Church of St Andrew, Cold Aston

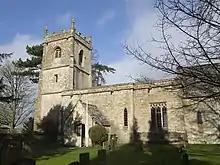

The Anglican St Andrew's Church at Cold Aston in the Cotswold District of Gloucestershire, England, was built in the 12th century. It is a grade I listed building.